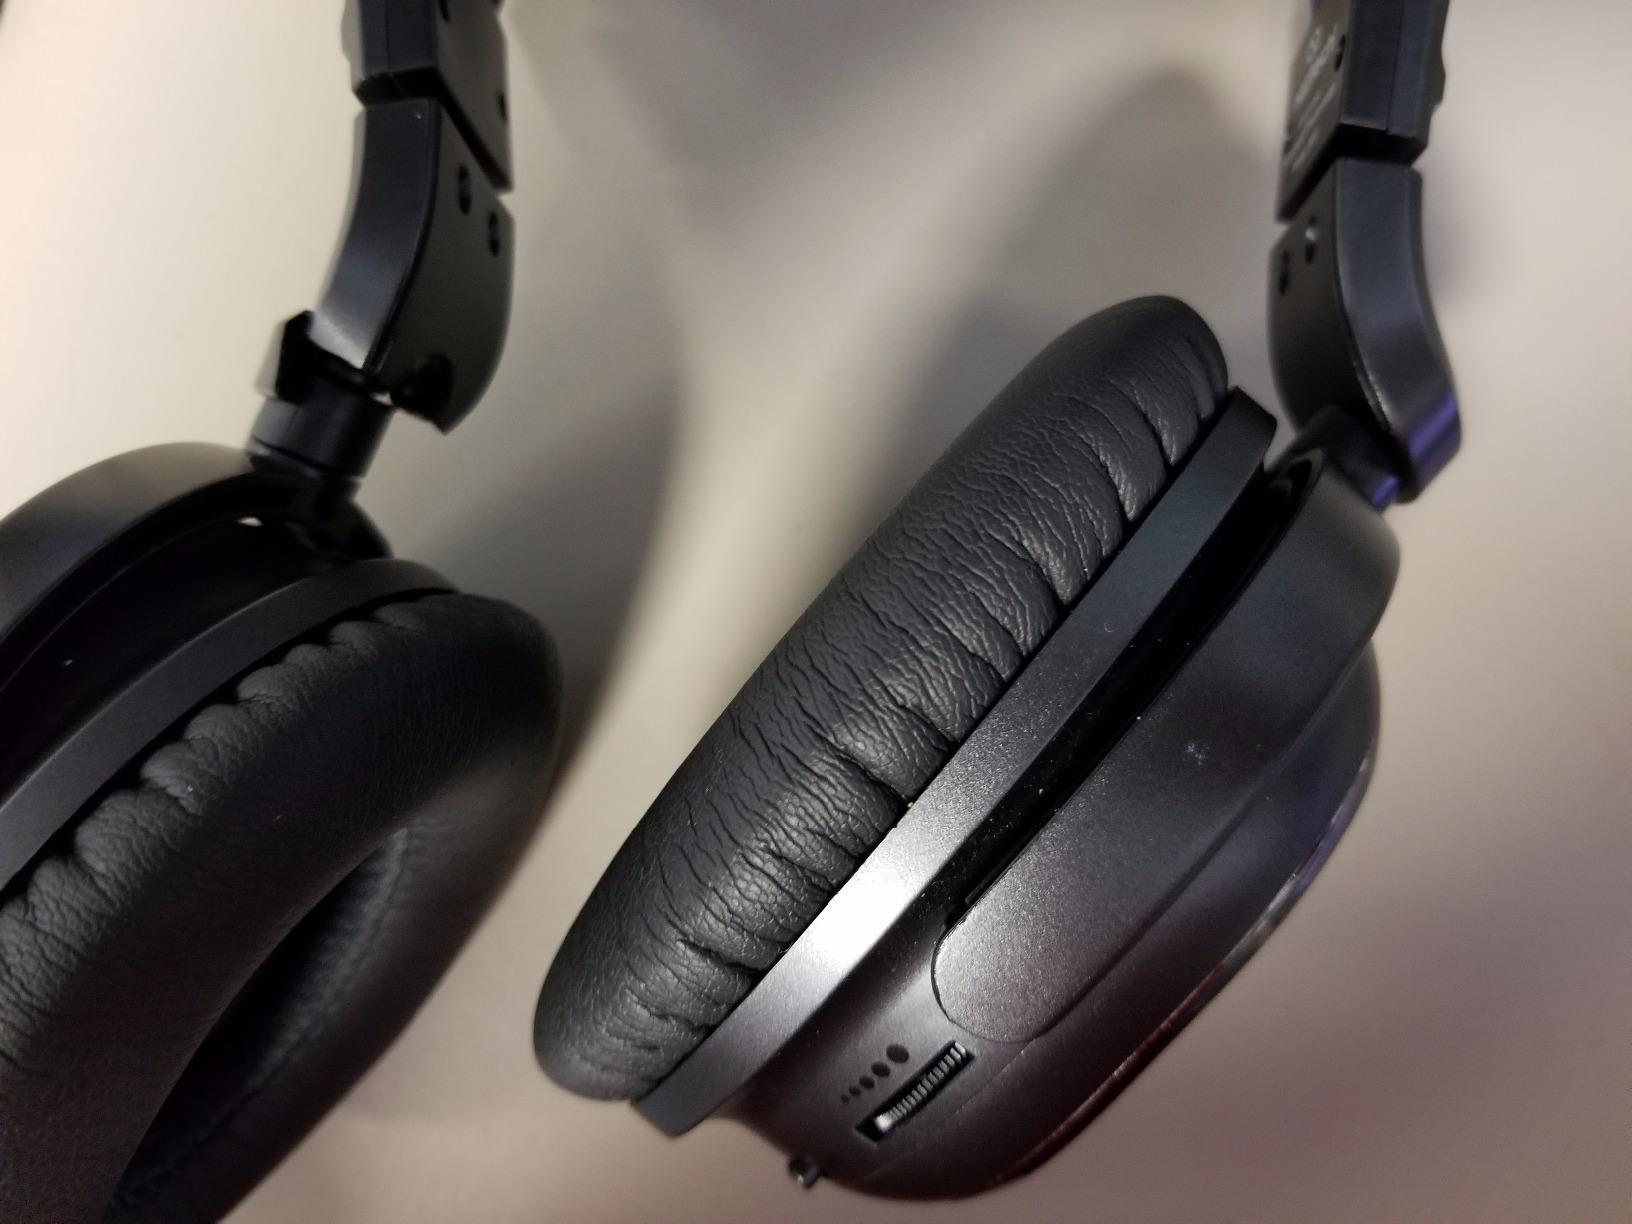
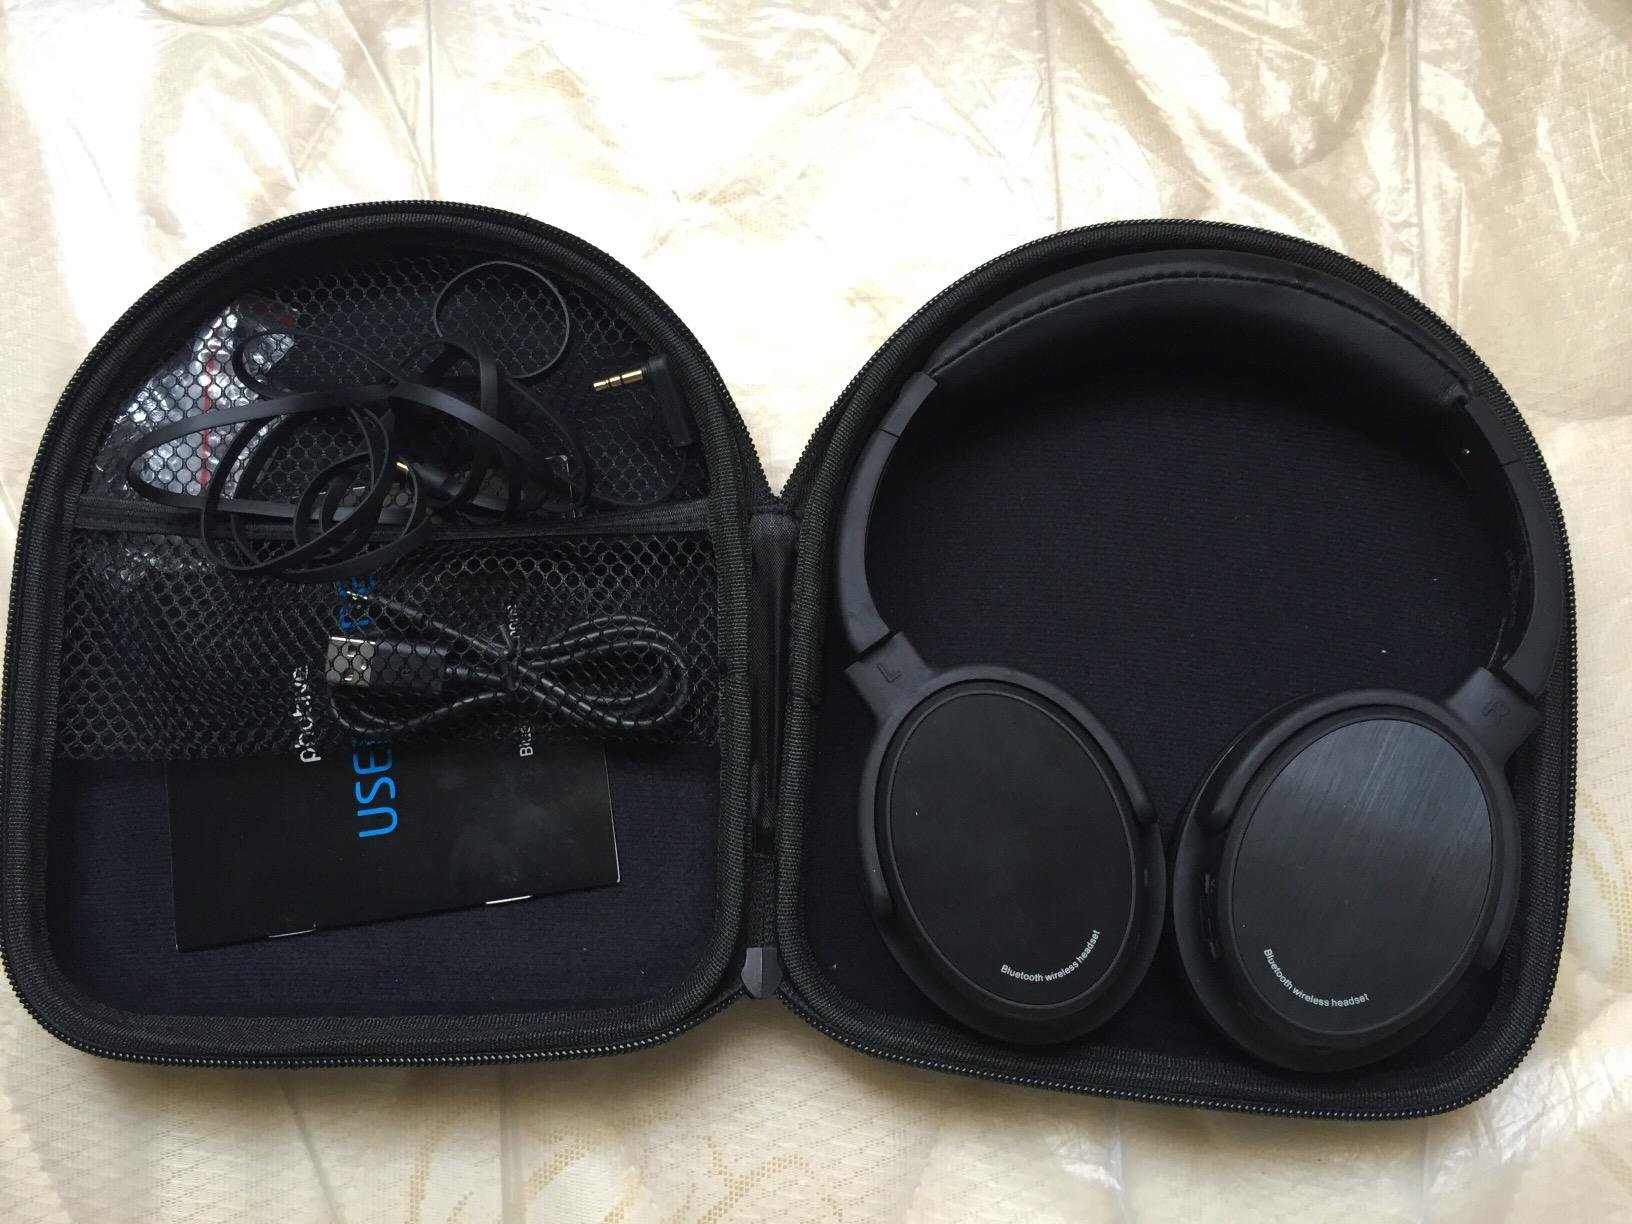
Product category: headphones
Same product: no